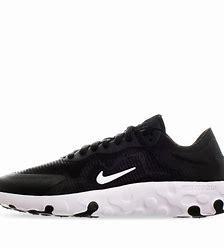
Brand: Nike
Model: Renew Lucent